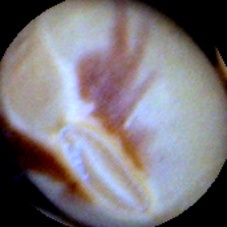
Label: Spotted